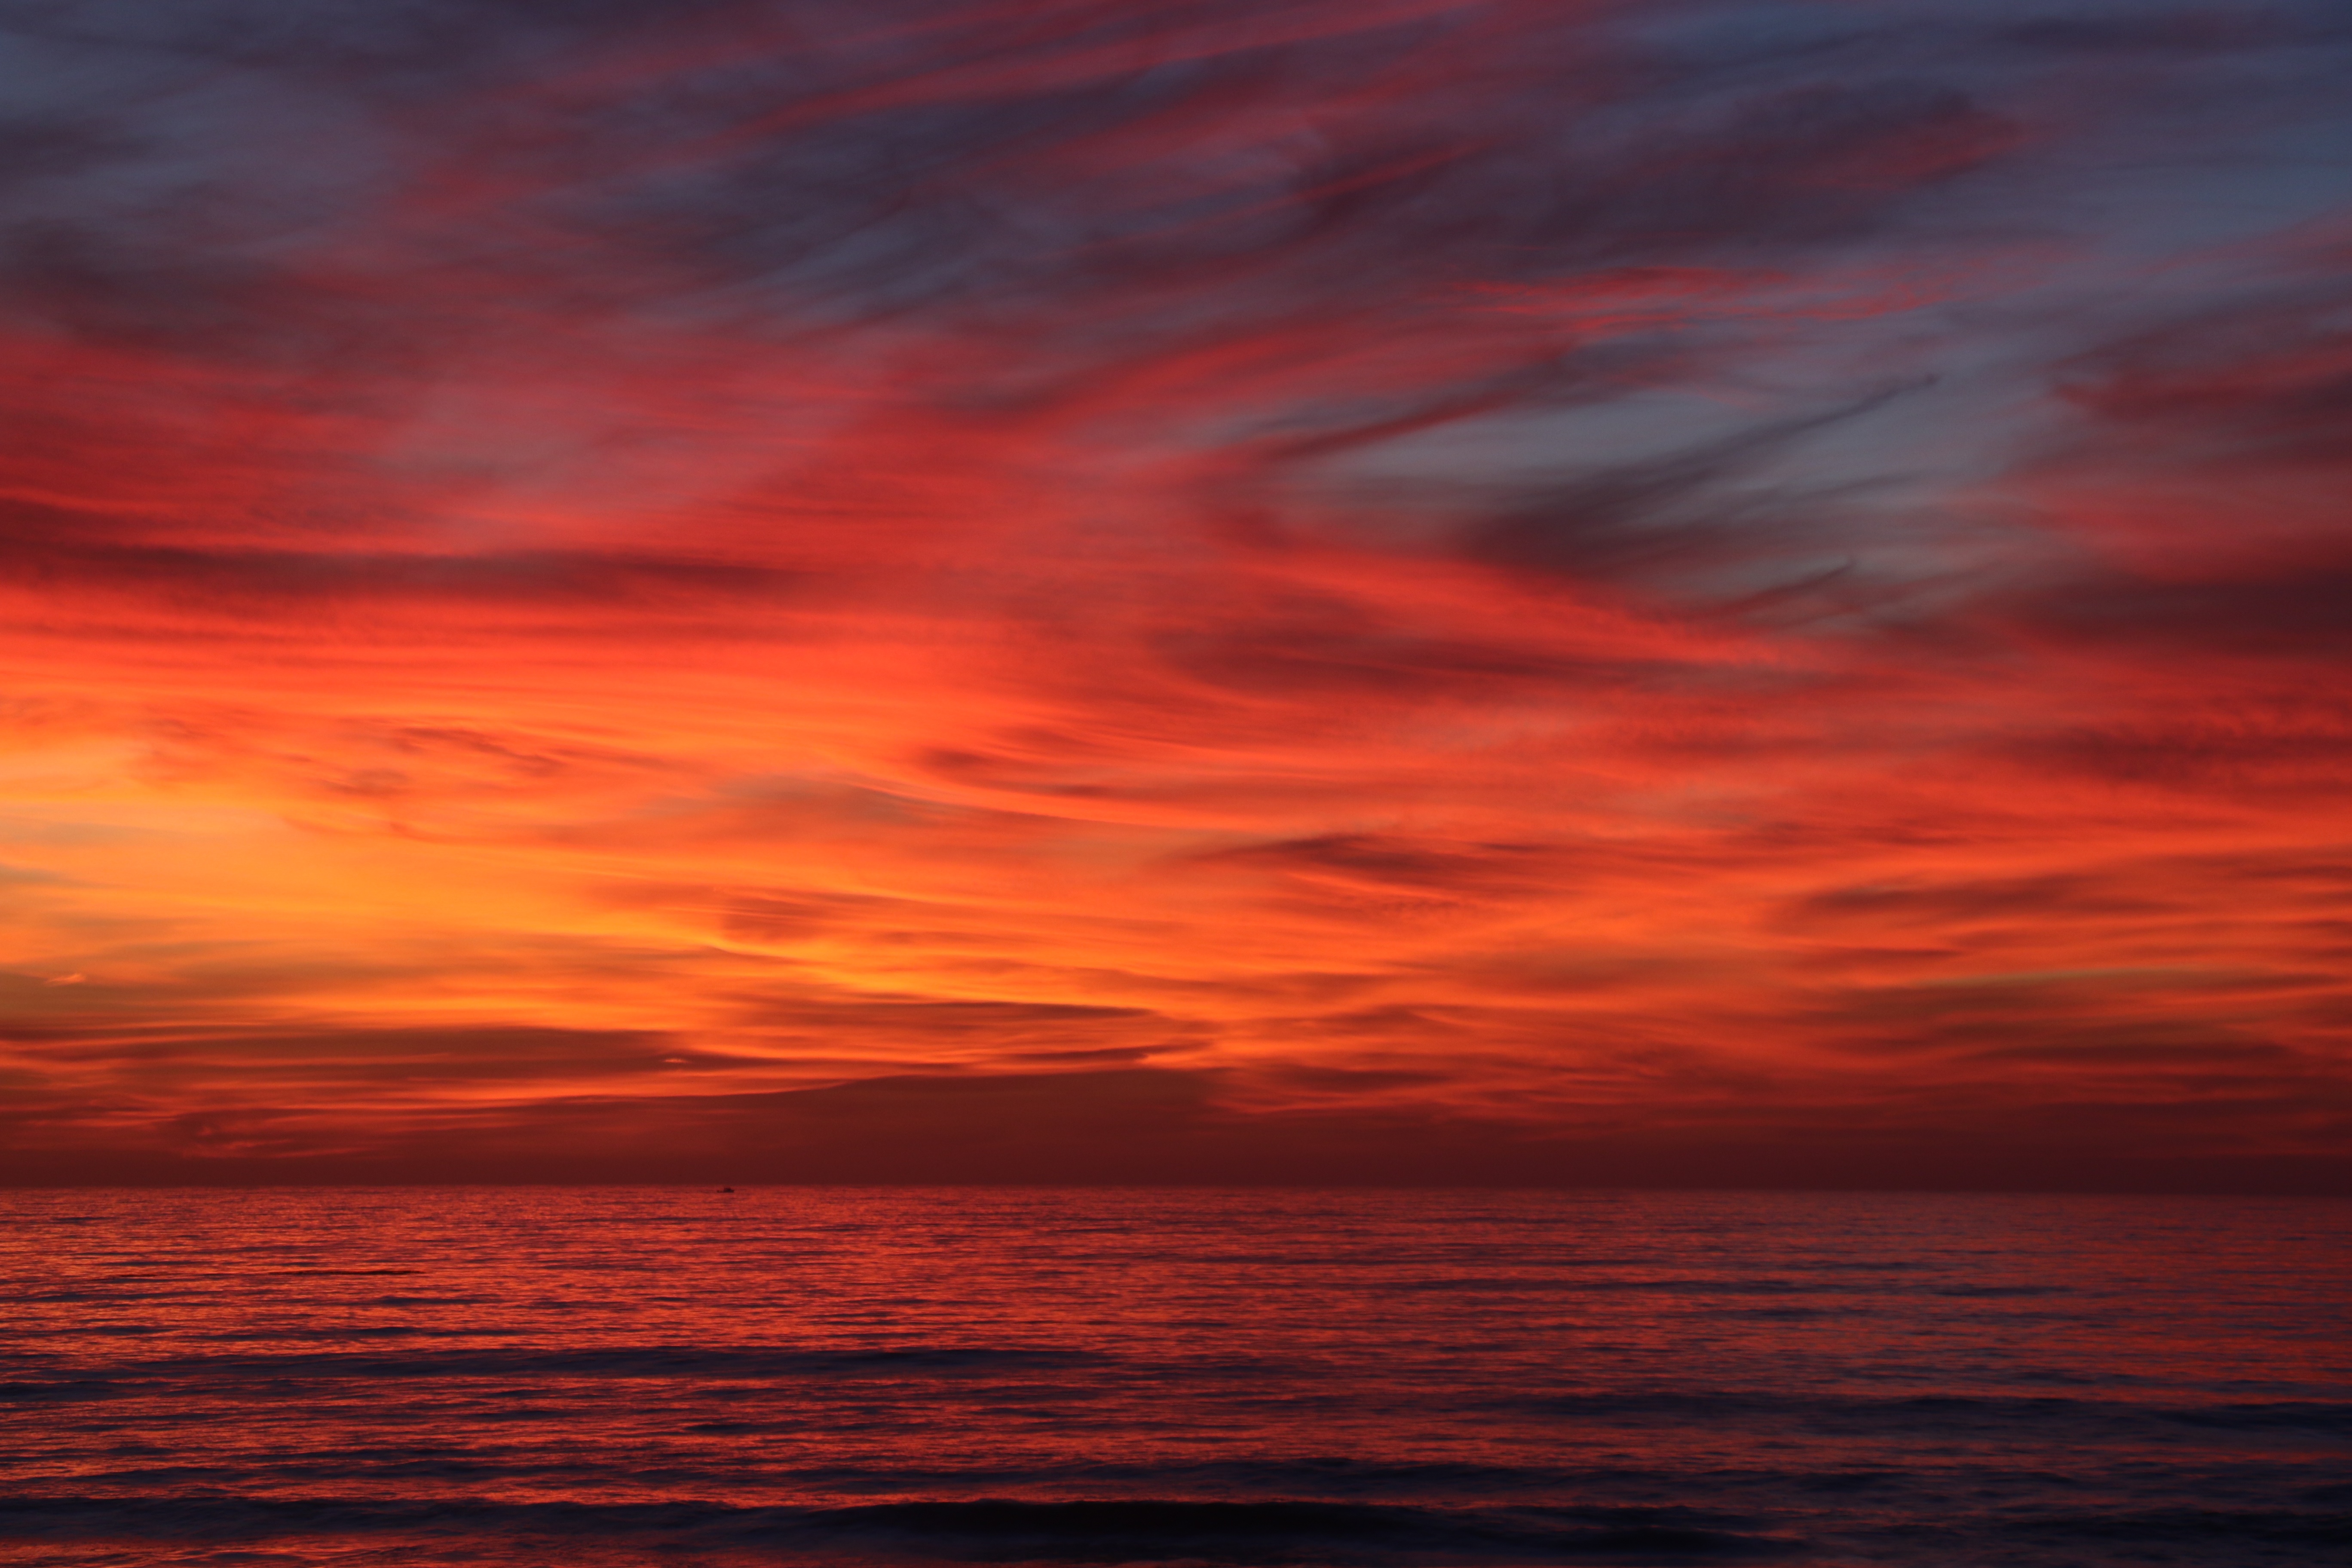
sea, coast, ocean, horizon, cloud, sky, sunrise, sunset, dawn, atmosphere, dusk, evening, afterglow, red sky at morning